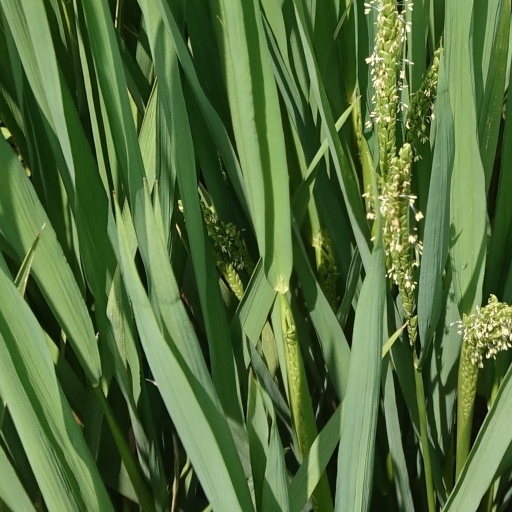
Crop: rice